Asaphodes citroena

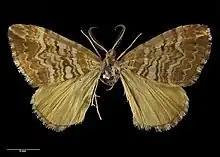
Holotype specimen of "Asaphodes citroena"

This species inhabits the edges of native forest and scrub and has been collected in open spaces along riverbeds.